Collectivization in the Soviet Union

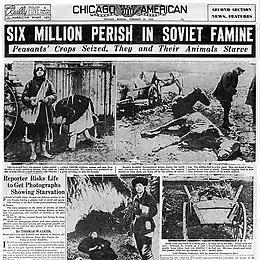
American press with information about famine

Collectivization did not just entail the acquisition of land from farmers but also the closing of churches, burning of icons, and the arrests of priests. Associating the church with the tsarist regime, the Soviet state continued to undermine the church through expropriations and repression. They cut off state financial support to the church and secularized church schools. Peasants began to associate Communists with atheists because the attack on the church was so devastating. The Communist assault on religion and the church angered many peasants, giving them more reason to revolt. Riots exploded after the closing of churches as early as 1929.